Jacob de Haas

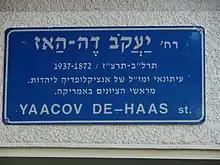

Jacob de Haas (13 August 1872 – 21 March 1937) was a British-born Jewish journalist and an early leader of the Zionist movement in the United States and England. He was the secretary of the First Zionist Congress and introduced Theodor Herzl to the UK via the "Jewish World" newspaper.